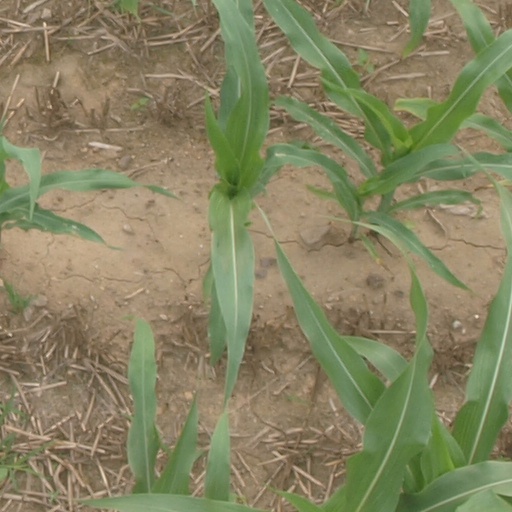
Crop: maize; corn